1999 Solihull Metropolitan Borough Council election

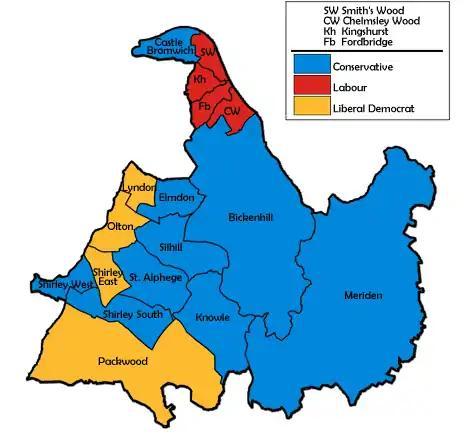
Map of the results for the 1999 Solihull council election.

The 1999 Solihull Metropolitan Borough Council election took place on 6 May 1999 to elect members of Solihull Metropolitan Borough Council in the West Midlands, England.